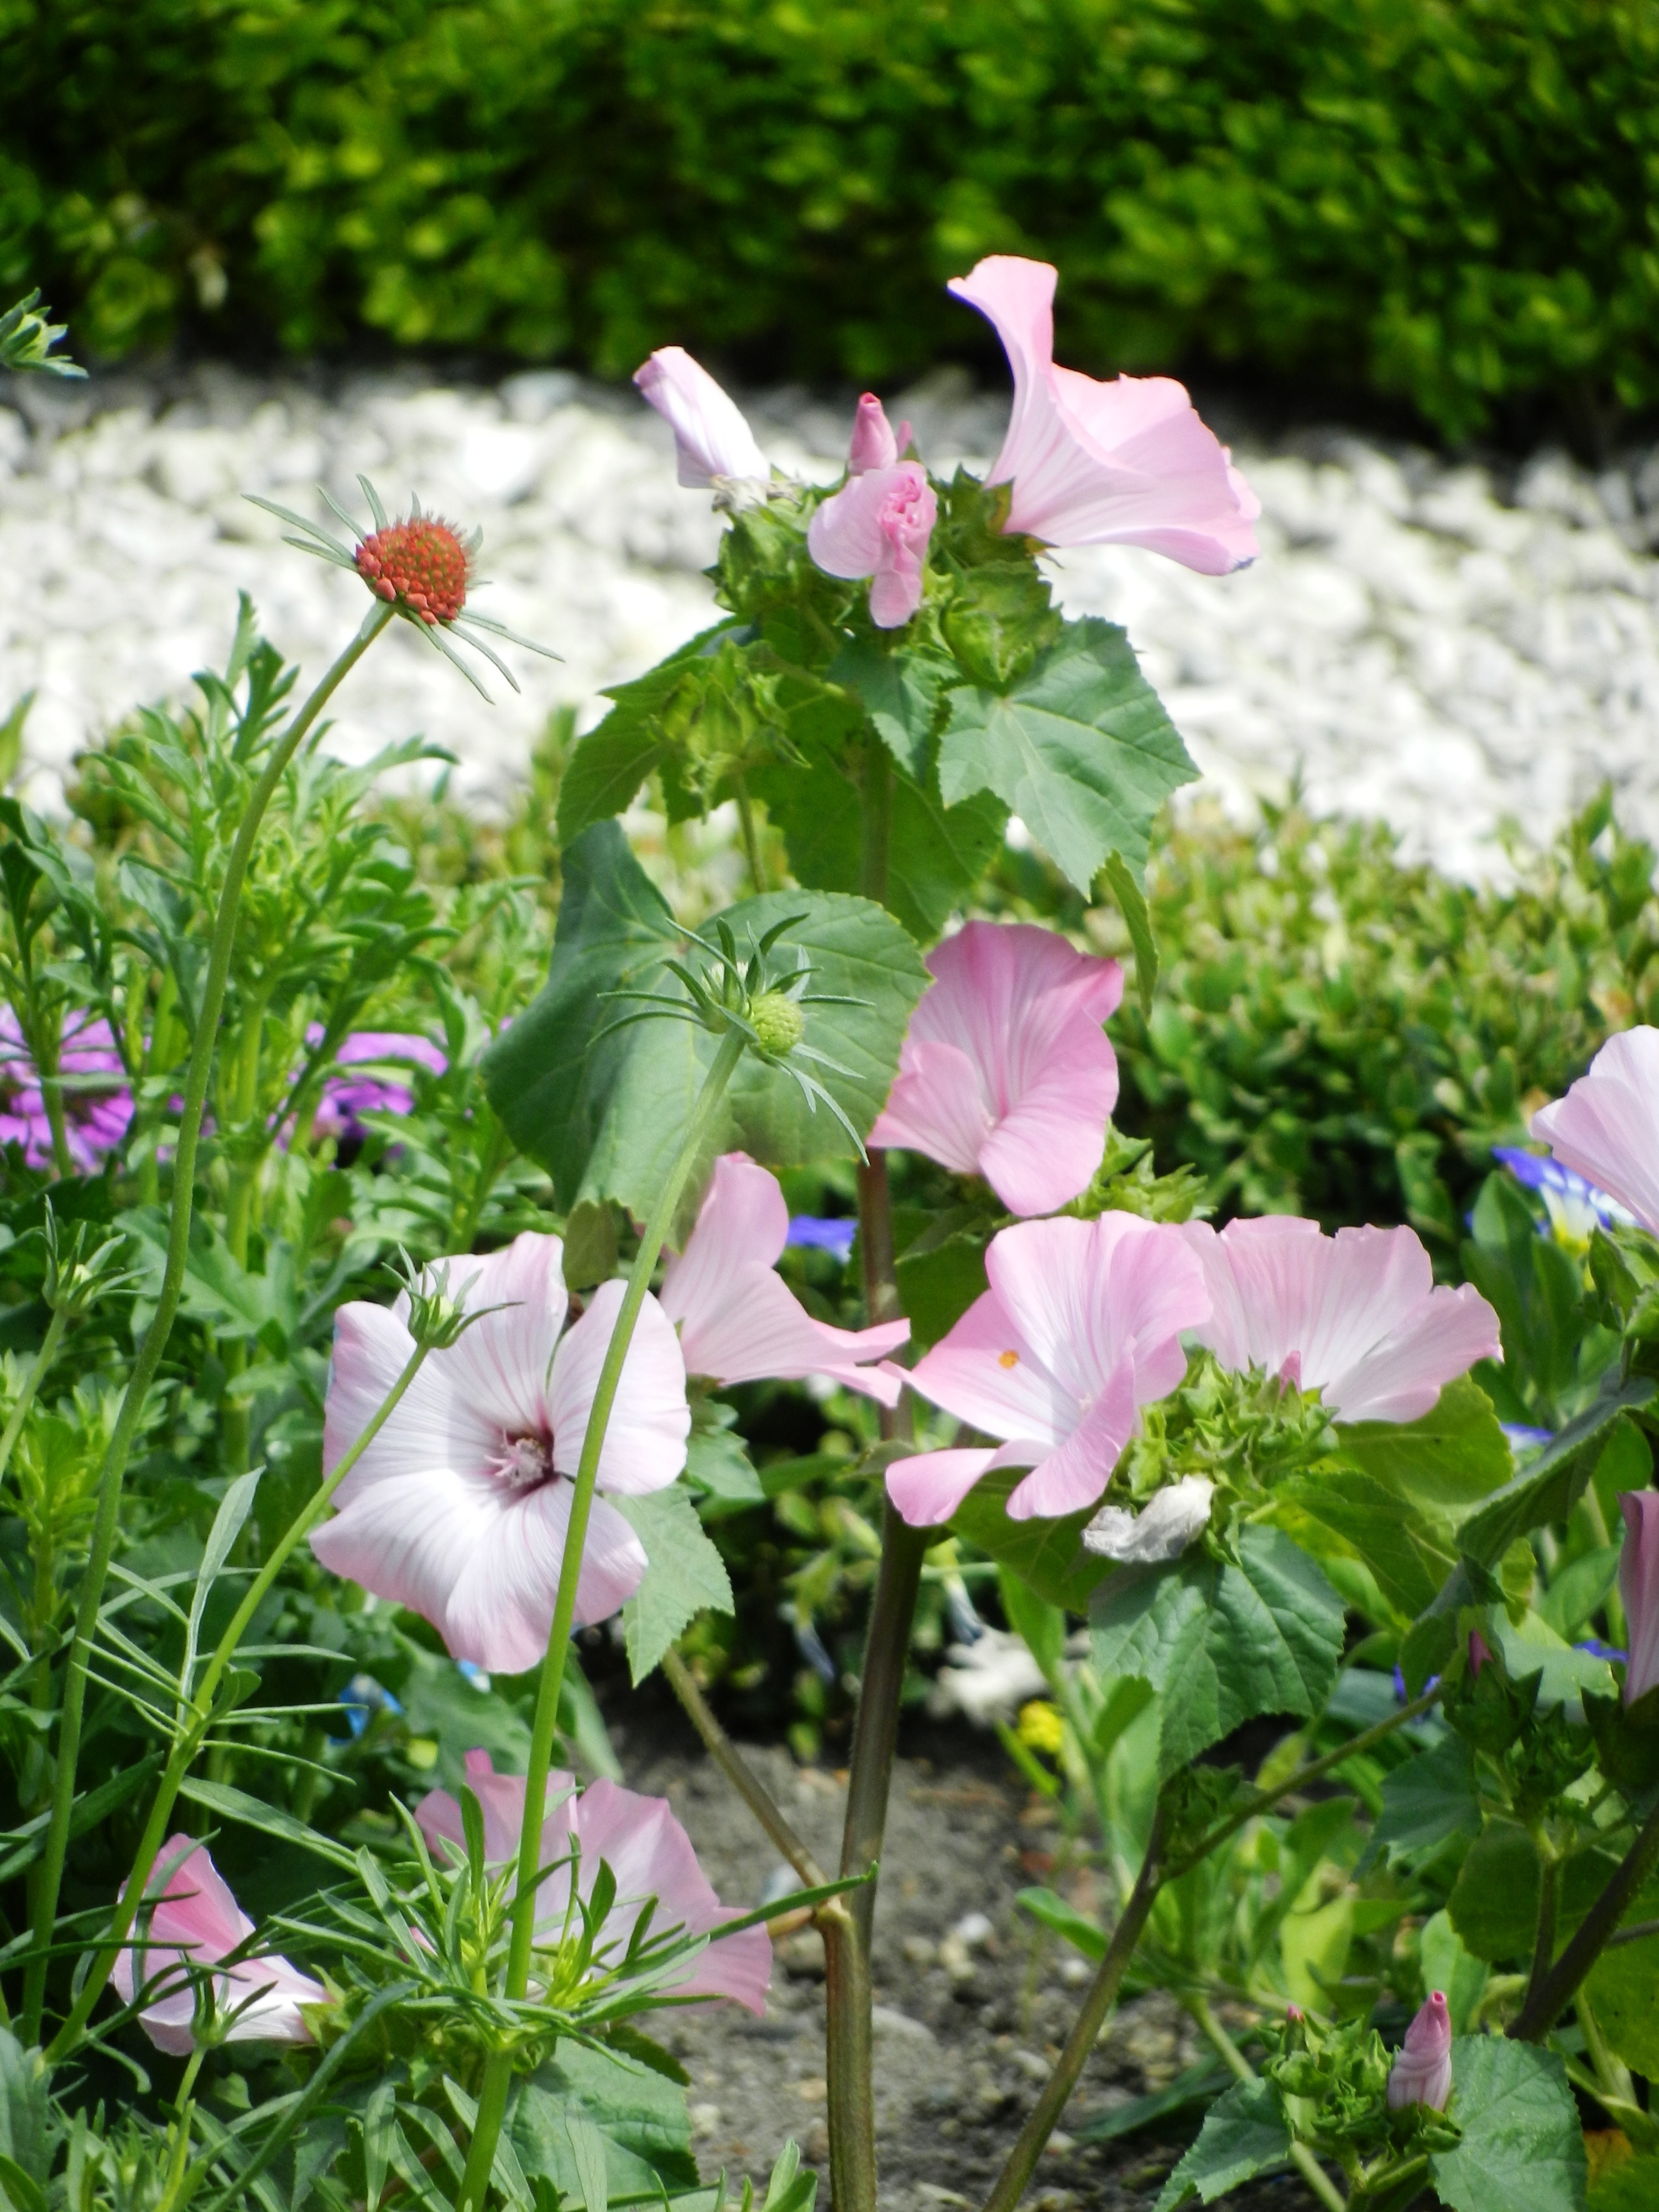
landscape, nature, grass, plant, flower, bloom, view, summer, spring, green, macro, park, holiday, botany, garden, closeup, pink, flora, plants, wildflower, flowers, geranium, vegetation, flourishing, blooms, sunny day, flowering plant, bellflower family, annual plant, land plant, violet family, geraniales